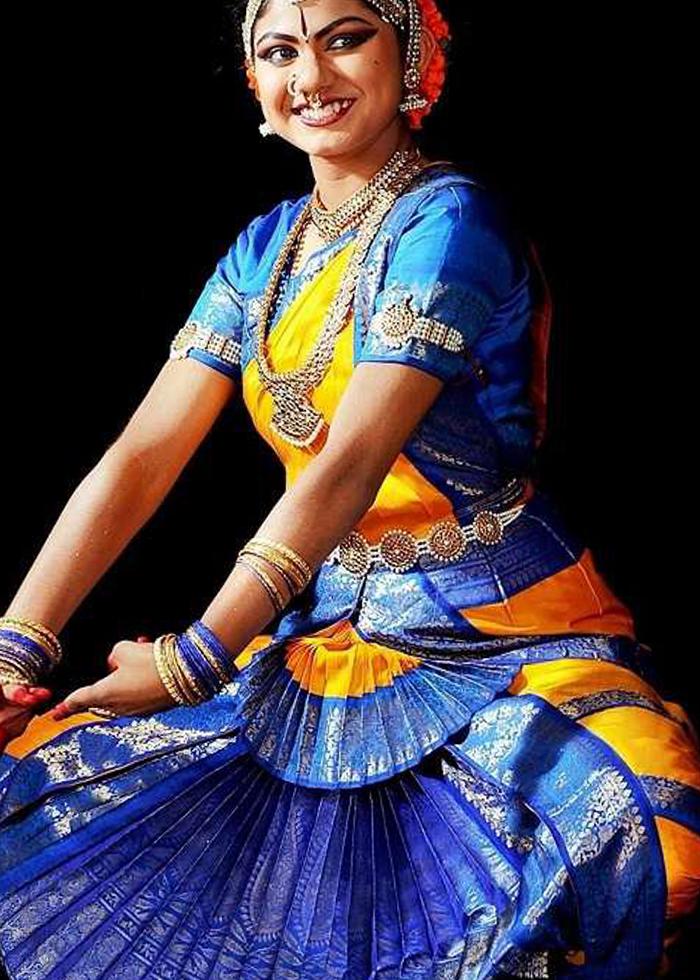
Dance form: bharatanatyam